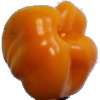
Label: yellow_pepper